2024 NBA Finals

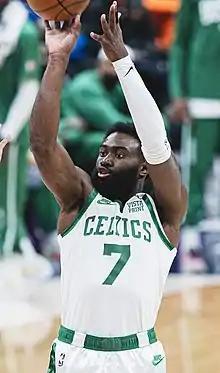
Jaylen Brown was awarded Finals MVP after averaging 20.8 points, 5.4 rebounds and 5 assists per game in the series.

Boston's Kristaps Porziņģis returned from injury after not playing in a game for 38 days and recorded 20 points, six rebounds and three blocks off the bench to help the Celtics achieve a 107–89 victory over the Mavericks. He became the fourth player to score 20 or more points off the bench in their first NBA Finals appearance. Jaylen Brown was the highest scorer for the Celtics, recording 22 points, while Jayson Tatum tatum had 16 points and 11 rebounds and Derrick White had 15 points. Luka Dončić lead the Mavericks with 30 points and 10 rebounds, but went 4 of 12 in three-point attempts. P. J. Washington was the next highest Mavericks scorer with 14 points, while Kyrie Irving, who received boos from the crowd whenever he touched the ball, was limited to just 12 points on 6-of-19 overall shooting.